Point groups in four dimensions

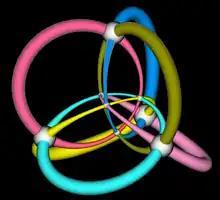
The 16-cell edges projected onto a 3-sphere represent 6 great circles of B4 symmetry. 3 circles meet at each vertex. Each circle represents axes of 4-fold symmetry.

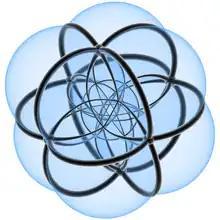
The 24-cell edges projected onto a 3-sphere represent the 16 great circles of F4 symmetry. Four circles meet at each vertex. Each circle represents axes of 3-fold symmetry.

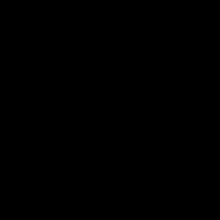
The 600-cell edges projected onto a 3-sphere represent 72 great circles of H4 symmetry. Six circles meet at each vertex. Each circle represent axes of 5-fold symmetry.

This is a summary of 4-dimensional point groups in Coxeter notation. 227 of them are crystallographic point groups (for particular values of p and q). (nc) is given for non-crystallographic groups. Some crystallographic group have their orders indexed (order.index) by their abstract group structure.